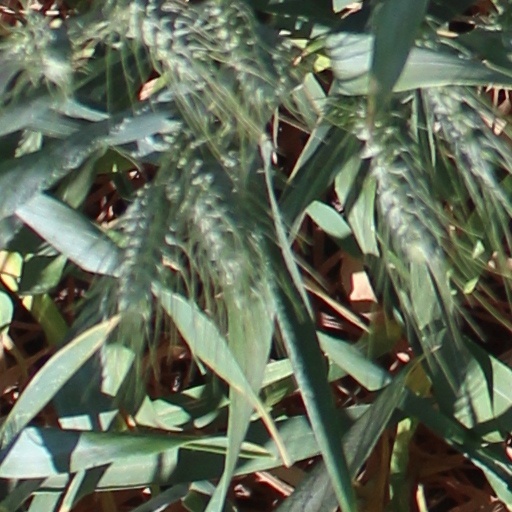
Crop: wheat